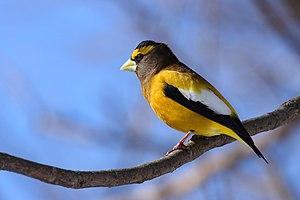
Gros-bec errant (Hesperiphona vespertina), Réserve nationale de faune du cap Tourmente, Québec, Canada. Suomi: Amerikannokkavarpunen (Hesperiphona vespertina) Cap Tournamenten luonnonsuojelualueella Quebecissa, Kanadassa.
Le Gros-bec errant est une espèce d'oiseaux granivores de la famille des Fringillidae.
La réserve nationale de faune du cap Tourmente est l'une des huit réserves nationales de faune du Canada présentes au Québec. Établie dans une région liée aux premiers temps de l'histoire de la Nouvelle-France, cette réserve est destinée à protéger les marais à Scirpe d'Amérique, une plante qui constitue l'alimentation de l'Oie des neiges lors de ses migrations annuelles.
Cette liste des oiseaux au Canada provient de Bird Checklists of the World en date du mois de juillet 2018.